Sombor

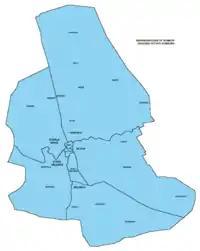
Neighborhoods of urban Sombor

Settlements with Serb ethnic majority (as of 2002) are: Sombor, Aleksa Šantić, Gakovo, Kljajićevo, Kolut, Rastina, Riđica, Stanišić, Stapar, and Čonoplja. Settlements with Croat/Šokac ethnic majority (as of 2002) are: Bački Breg and Bački Monoštor. Settlements with Hungarian ethnic majority (in 2002) are: Bezdan, Doroslovo, and Telečka. Ethnically mixed settlement with relative Hungarian majority is Svetozar Miletić.